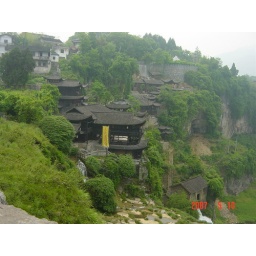
Picturesque ancient buildings cascade down the hill towards the river below